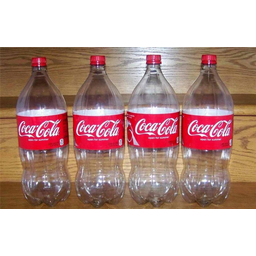
Label: bottles